Davenport tide pools

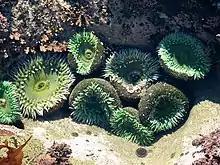
Giant Green Anemone

The giant green anemone ("Anthopleura xanthogrammica") lives in the intertidal/subtidal zones of the Davenport tide pools and can be found at depths up to 15 feet. They primarily feed off sea urchins, detached mussels, crabs, and small fish, but like to attach themselves to mussel beds where they have a large source of food. Gian Green Anemones can be identified by their bright green tentacles and oral disk.